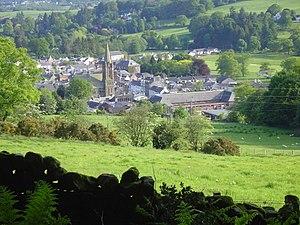
Moffat est une ville d'Écosse située en Dumfries and Galloway sur les bords de la rivière Annan, ayant une population avoisinant les 2.500 habitants.